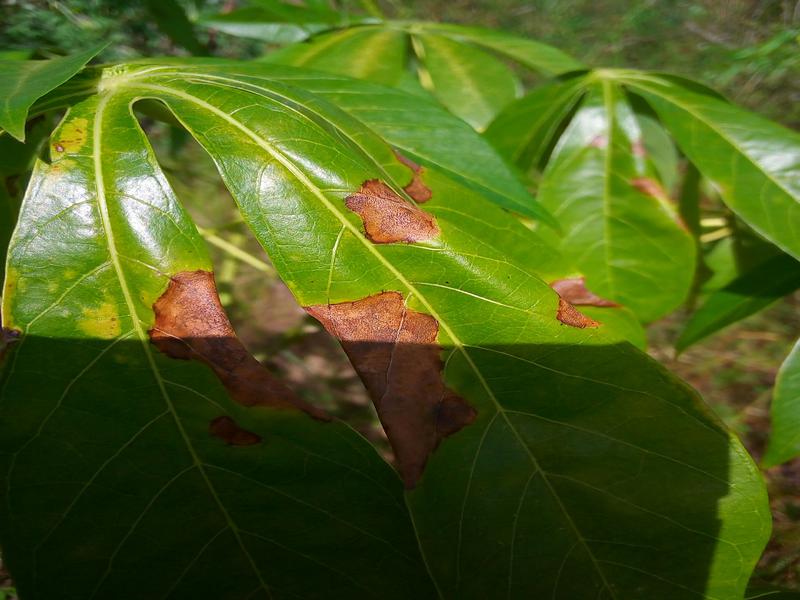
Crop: cassava
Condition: bacterial_blight